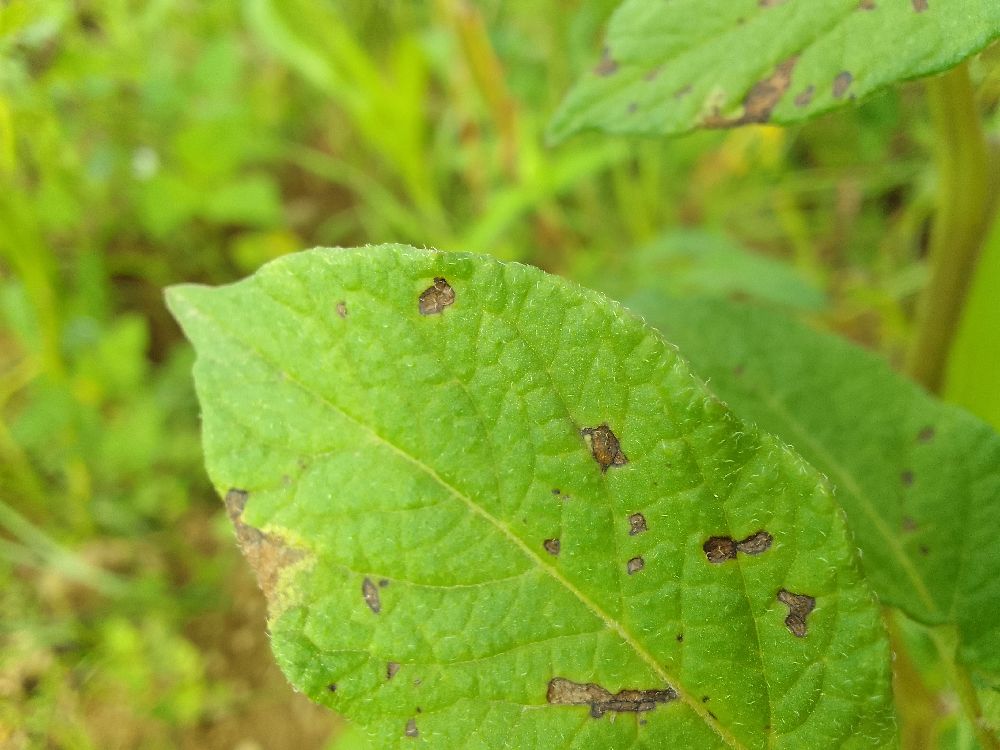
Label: Early blight